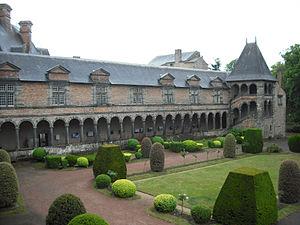
Galerie Renaissance, château de Châteaubriant, France.
Le château de Châteaubriant est un château fort médiéval fortement remanié à la Renaissance, situé à Châteaubriant dans le département français de la Loire-Atlantique en région Pays de la Loire